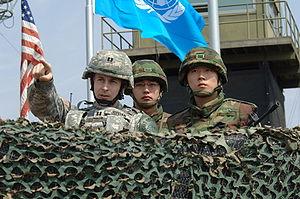
La zone coréenne démilitarisée, abrégée en DMZ, créée le 27 juillet 1953 lors de la signature de l’armistice de P'anmunjŏm, est une étroite bande de terre servant de zone tampon entre la Corée du Nord et la Corée du Sud.